Ottoman wintering in Toulon

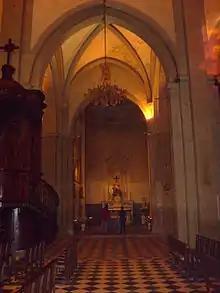
Toulon Cathedral was temporarily transformed into a mosque.

Francis offered to let the Ottomans winter at Toulon so that they could continue to harass Habsburg coastal possessions in Spain and Italy: